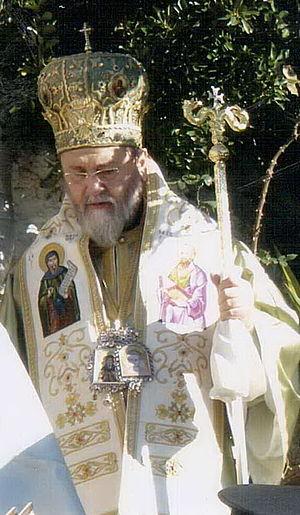
La Métropole de Corinthe est un évêché de l'Église orthodoxe de Grèce. Cet évêché a été fondé par saint Paul.
La Métropole de Corinthe est un évêché de l'Église orthodoxe de Grèce. Cet évêché a été fondé par saint Paul.